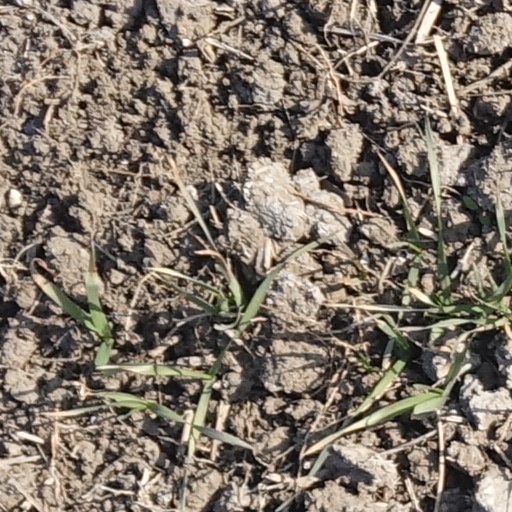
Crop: wheat